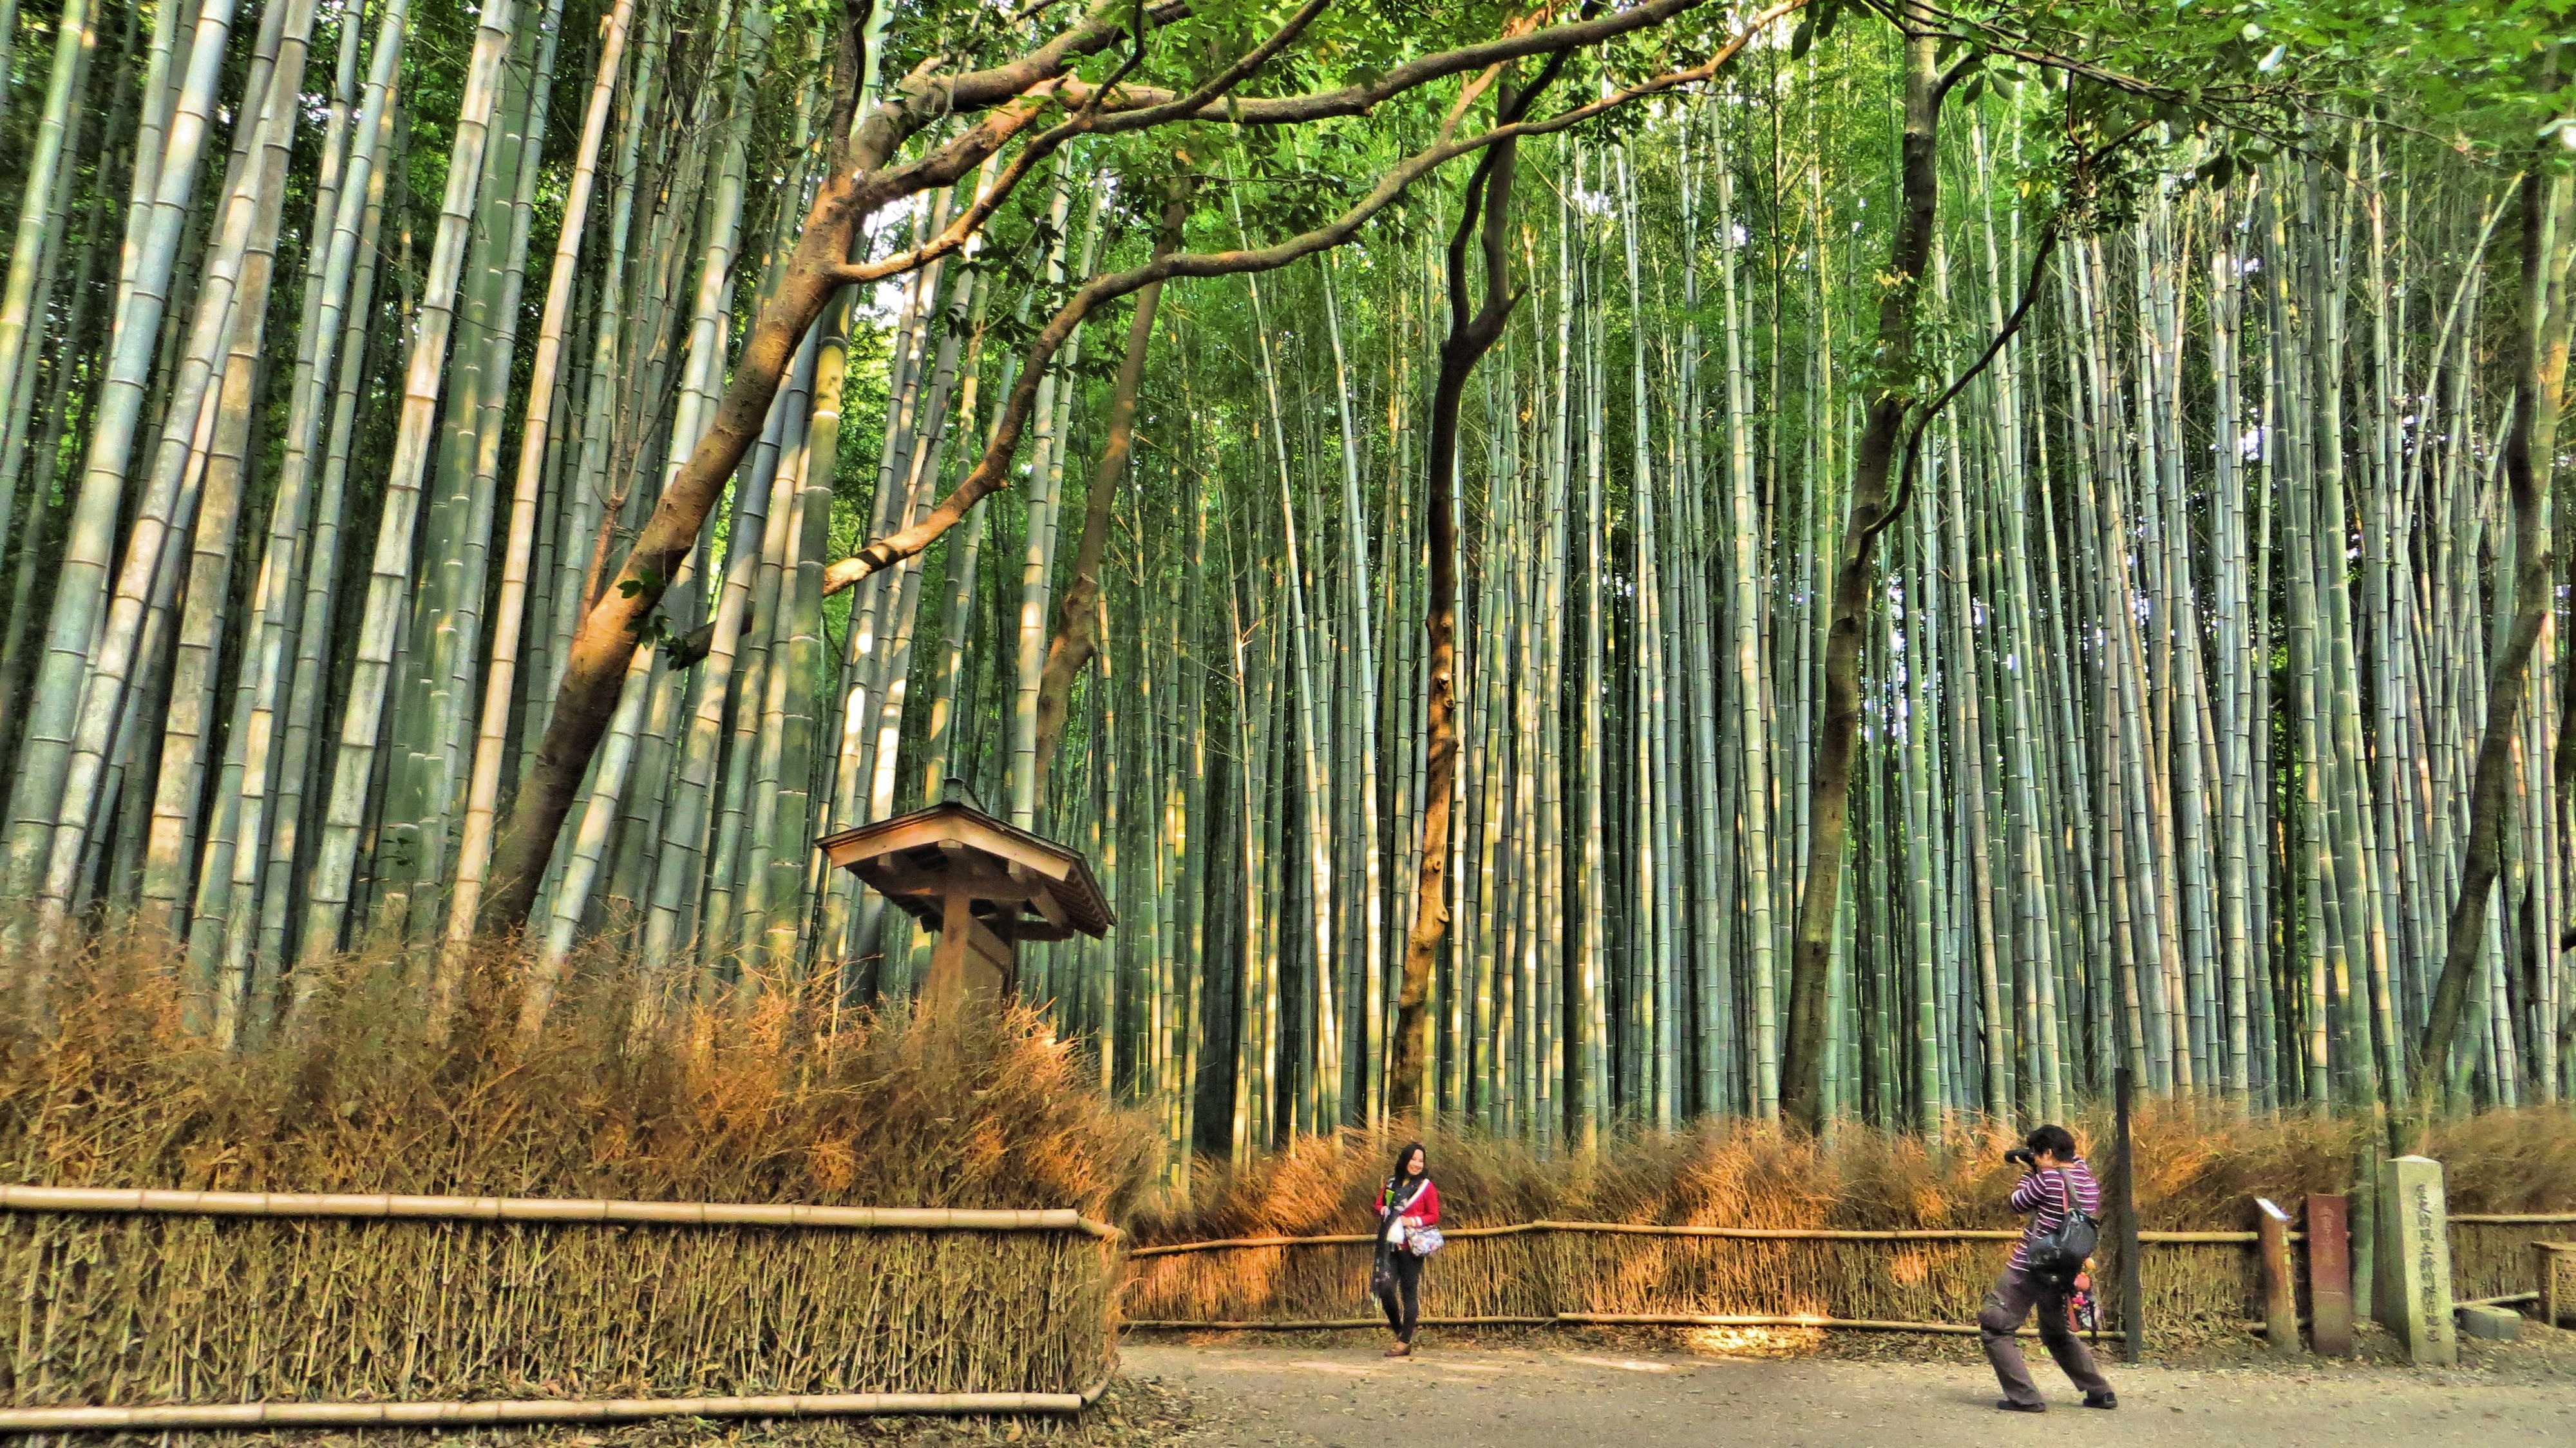
tree, forest, wildlife, jungle, fauna, trees, wetland, woodland, habitat, bamboo, ecosystem, bamboo forest, natural environment